Douglas K. Hartman

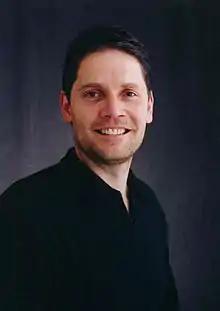
Doug Hartman

Since the 1990s, Hartman has held faculty positions at universities in Pennsylvania, Connecticut, and Michigan. He has co-authored nearly 50 scholarly works, including journal articles, book chapters, and technical reports. His edited volume, "Stories Teachers Tell" (co-edited with Richard Donato), was adapted into a reader's theater production and performed off-Broadway in New York City.